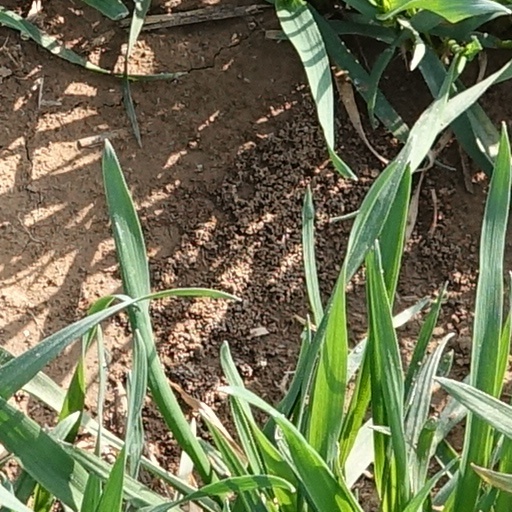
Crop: wheat